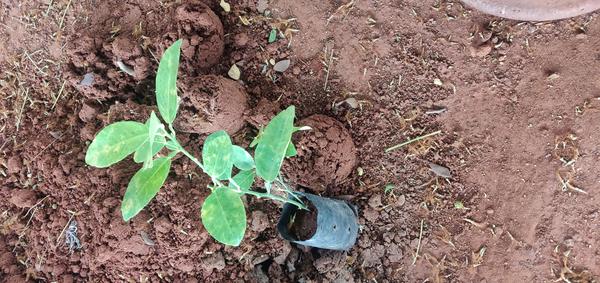
Plant: Lemon